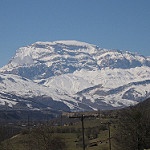
Label: mountain